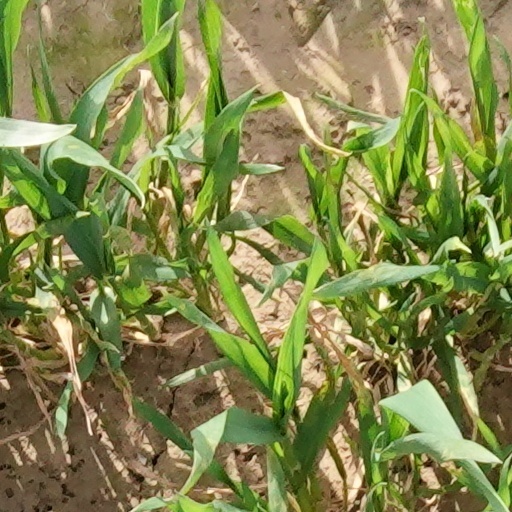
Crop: wheat